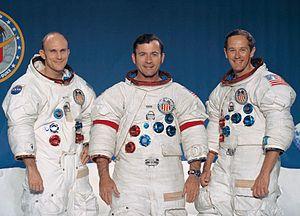
John Watts Young, né le 24 septembre 1930 à San Francisco, en Californie, et mort le 5 janvier 2018 à Houston, au Texas, est un ancien pilote d'essai de la United States Navy et astronaute de la NASA. Sa carrière est particulièrement riche puisqu'il est le premier homme au monde à effectuer respectivement cinq et six vols spatiaux, qui plus est sur trois générations de vaisseaux différentes, à chaque fois à deux reprises. En tant que commandant d'Apollo 16, il est le neuvième des douze hommes ayant foulé le sol lunaire en avril 1972 et il a en outre piloté la "Jeep" lunaire sur une distance de 27 km. Il sera ensuite choisi pour être le premier commandant du vol inaugural STS-1 de la navette spatiale américaine en 1981. Il devient également responsable du bureau des astronautes de 1974 à 1987, chargé notamment d'affecter les astronautes aux missions. Il prend sa retraite de la NASA en 2004 à 74 ans après 42 années d'activité dans le domaine spatial. Sa carrière reste toujours inégalée, ayant accumulé plus de 15 000 heures de vol sur différents aéronefs et 835 heures de séjour dans l'espace.
Apollo 16 est une mission habitée du programme Apollo ayant eu lieu du 16 au 27 avril 1972 et au cours de laquelle deux des membres de l'équipage se sont posés sur la Lune et ont exploré la zone située près de leur site d'atterrissage. Il s'agit de la dixième mission Apollo ainsi que la cinquième et avant-dernière comprenant un séjour sur la Lune. Apollo 16 est la première mission à se poser sur de hauts plateaux lunaires, en l’occurrence dans la région du cratère Descartes. Il s'agit également de la seconde mission Apollo de type J, qui se caractérise par des objectifs scientifiques étendus et un séjour sur la surface lunaire prolongé à trois jours grâce à une version évoluée du module lunaire. L'équipage d'Apollo 16 est composé de John Young, commandant, de Charles Duke copilote du module lunaire et de Ken Mattingly pilote du module de commande. Lancé depuis le centre spatial Kennedy en Floride le 16 avril 1972 à 17h54 TU, le vaisseau Apollo amerrit le 27 avril à 19h45 TU après un séjour dans l'espace de 11 jours, 1 heure et 15 minutes.